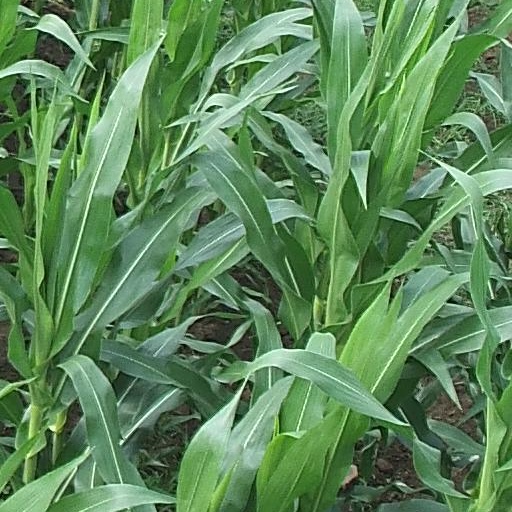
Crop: maize; corn